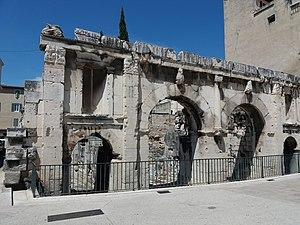
Porte d'Auguste.
La porte d'Auguste est un monument romain construit au Iᵉʳ siècle av. J.-C. à Nîmes, dans le Gard.